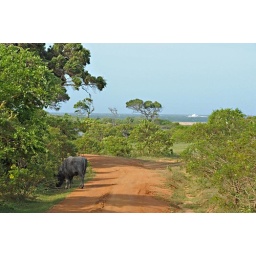
Wild water buffalos near the coast in Yala or Ruhuna National Park in Sri Lanka